Han–Xiongnu Wars

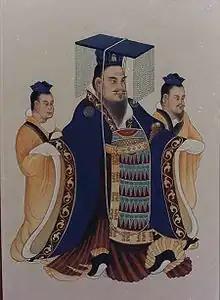
Emperor Wu of Han

Between 127 and 119 BC, Emperor Wu ordered the generals Wei Qing and Huo Qubing to lead several large-scale military campaigns against the Xiongnu. Leading campaigns involving tens of thousands of troops, General Wei Qing captured the Ordos Desert region from the Xiongnu in 127 BC and General Huo Qubing expelled them from the Qilian Mountains in 121 BC, with many Xiongnu aristocrats surrendering. The Han court also sent expeditions, ranging to over 100,000 troops, into Mongolia in 124 BC, 123 BC, and 119 BC, attacking the heart of Xiongnu territory. Following the successes of these campaigns, Emperor Wu wrote edicts in which he heavily praised the two generals for their achievements.